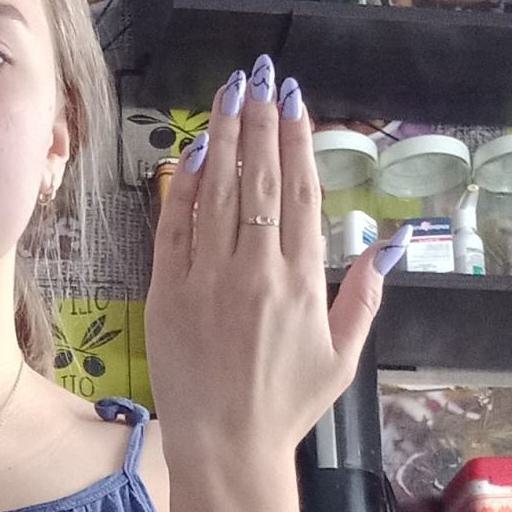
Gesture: stop_inverted